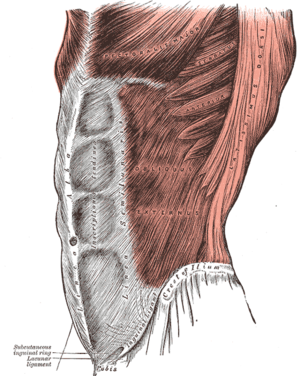
Le muscle oblique externe de l'abdomen ou grand oblique de l'abdomen ou tout simplement muscle oblique externe est un muscle large de la paroi latérale de l'abdomen. Il est pair et symétrique.
Les muscles abdominaux ou muscles de la paroi abdominale antéro-latérale désignés dans le langage courant par le terme abdominaux ou, plus familièrement, abdos sont des muscles squelettiques constituant la paroi antérolatérale de l'abdomen. Ils s’étendent du thorax jusqu’au bord supérieur du bassin.
Pubalgie : douleur du pubis.